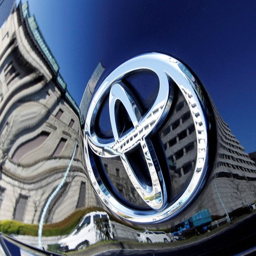
a logo on a car